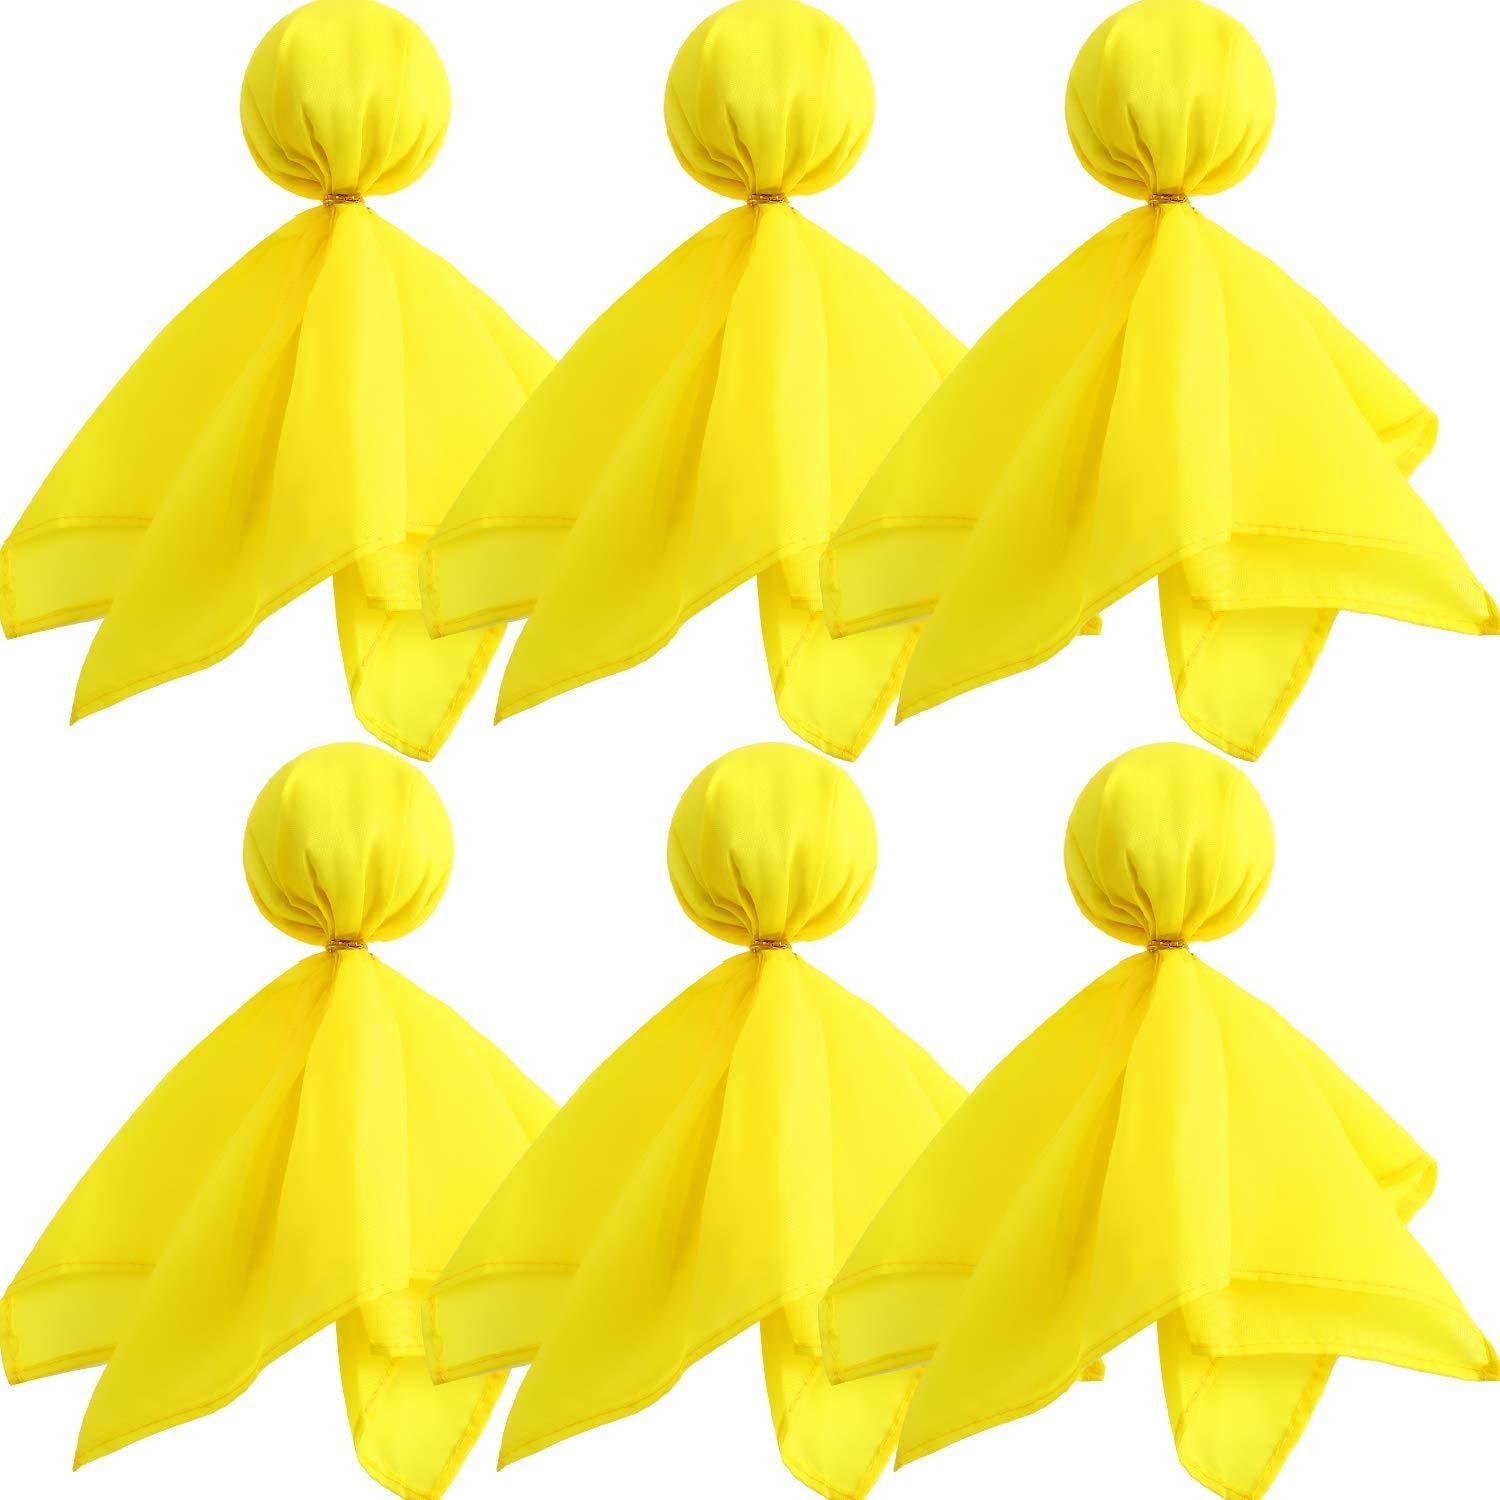
6 Pieces Football Penalty Flag Tossing Flags Sports Fan Set Penalty Flag Party Accessory (Yellow) Yellow
6 Pieces Football Penalty Flag Tossing Flags Sports Fan Set Penalty Flag Party Accessory (Yellow) Product Features Package contents: include 6 pieces yellow penalty flags, enough for you to share with your friend and family Quality material: each penalty flags is 8 inch long, made from soft and safe material Wild application: this novelty football penalty flag are suitable for festive occasions and football party item Football penalty flag set: the penalty flags yellow are good for you to expressing your feelings during the big game Bright yellow color: the sports penalty flags is suitable for people in ages 6 up, bright yellow color makes the flag easy to spot, so players, coaches and fans stay informed
Brand: Gejoy
Category: Sporting Goods > Athletics > Coaching & Officiating > Penalty Cards & Flags